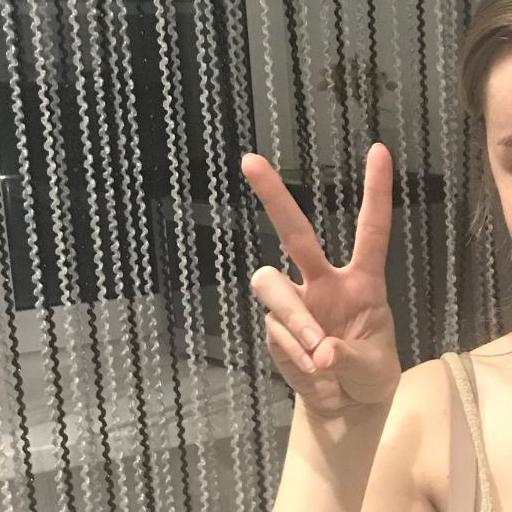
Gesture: peace